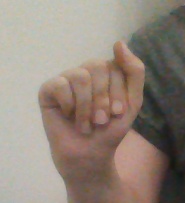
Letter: saad